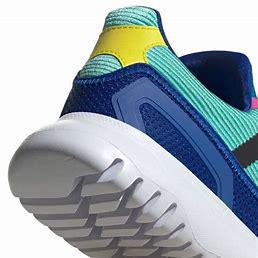
Brand: Adidas
Model: Originals Flex